Cocoanut Grove (film)

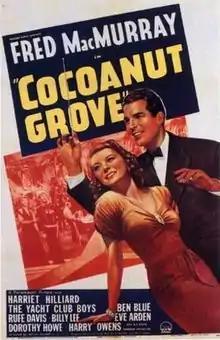
Theatrical release poster

Cocoanut Grove is a 1938 American comedy film directed by Alfred Santell, and written by Sy Bartlett and Olive Cooper. The film stars Fred MacMurray, Harriet Hilliard, Ben Blue, Eve Arden, Rufe Davis, Billy Lee and George Walcott. The film was released on May 20, 1938, by Paramount Pictures.